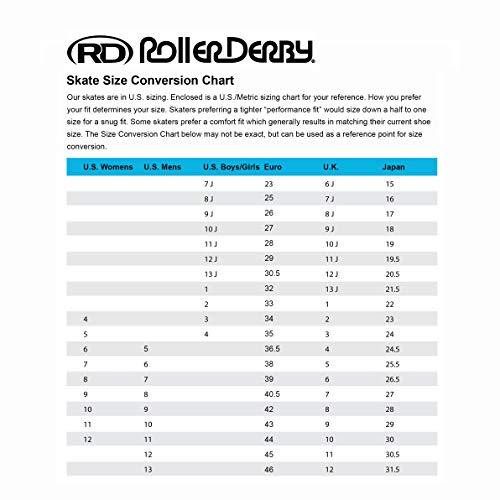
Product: Roller Derby Roller Star Women's Roller Skates, 9, White/Purple/Blue
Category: Sports & Outdoors | Outdoor Recreation | Skates, Skateboards & Scooters | Inline & Roller Skating | Roller Skates
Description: Padded lining, reinforced heel support, and lace-up closure.
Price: $49.95
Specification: Product Dimensions:         13.3 x 15.5 x 5.5 inches    |Shipping Weight: 5.7 pounds (View shipping rates and policies)|ASIN: B00XA30URM|Item model number: U725W|    #6    in Roller Skates